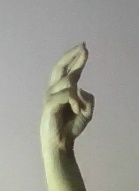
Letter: zay